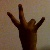
The image shows a hand gesture representing the number 7 in Indian Sign Language.